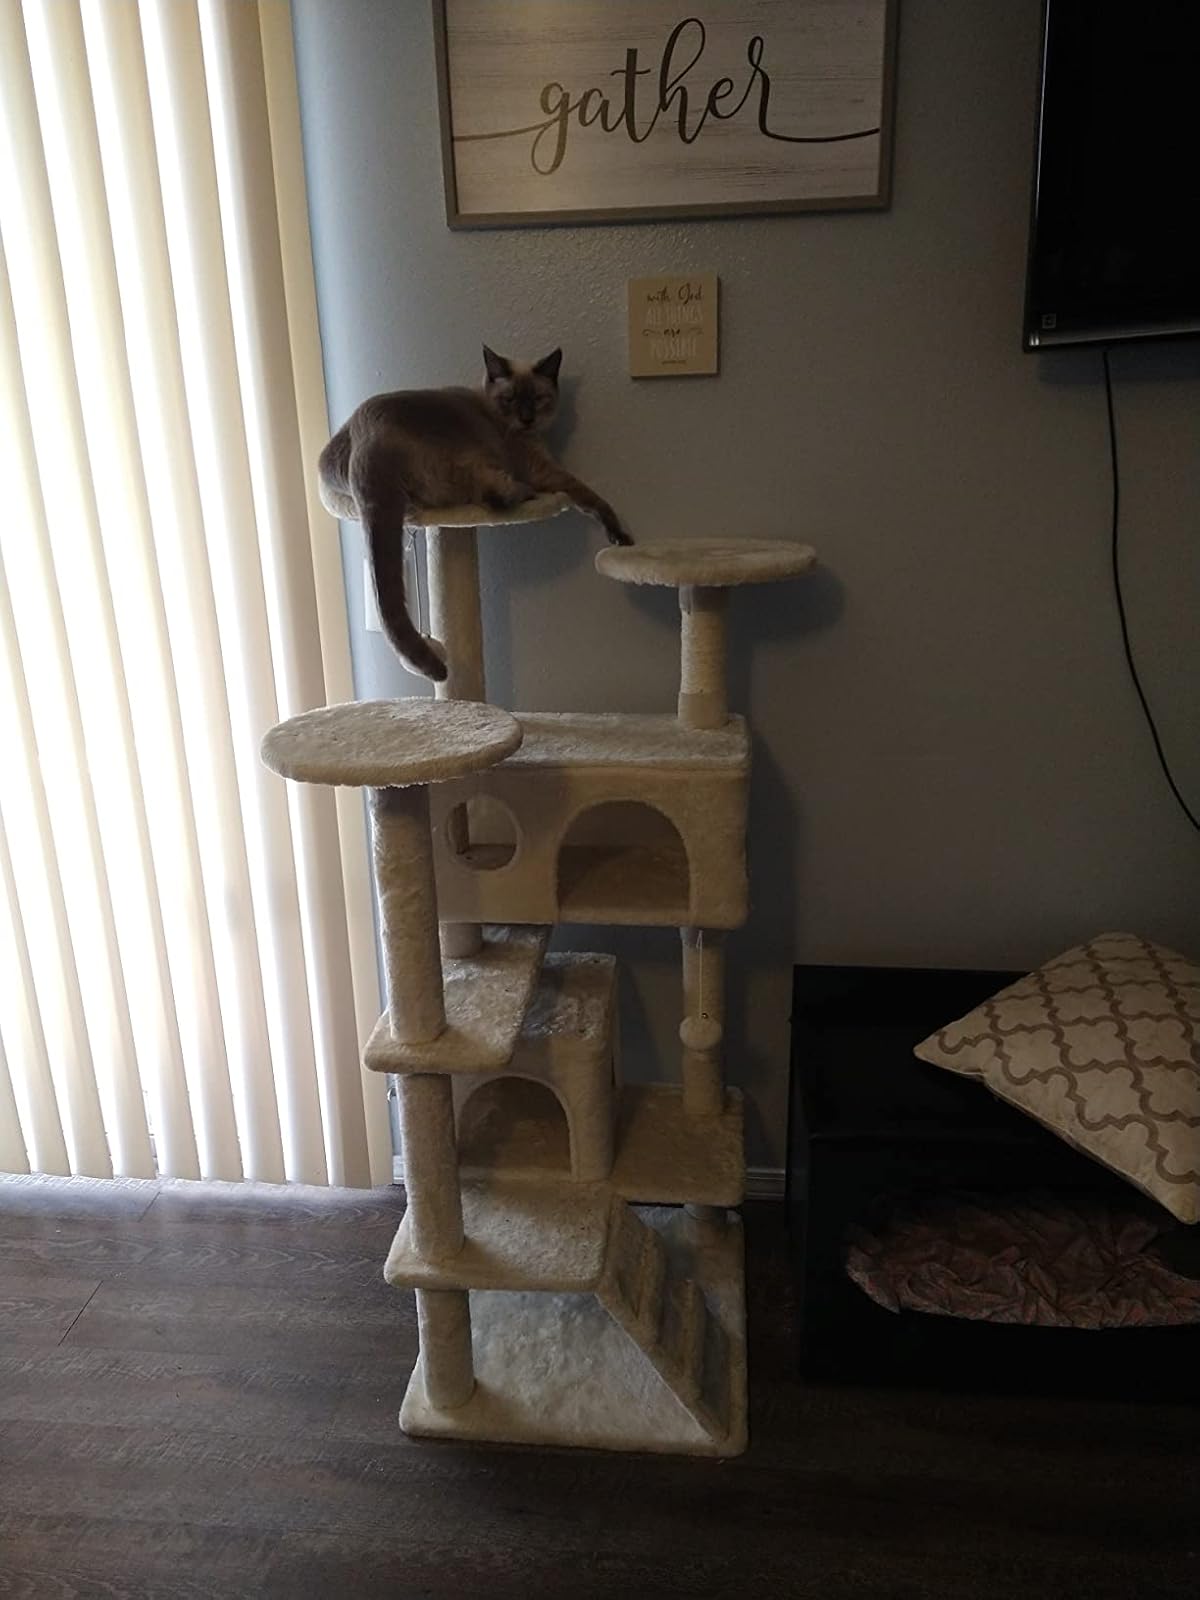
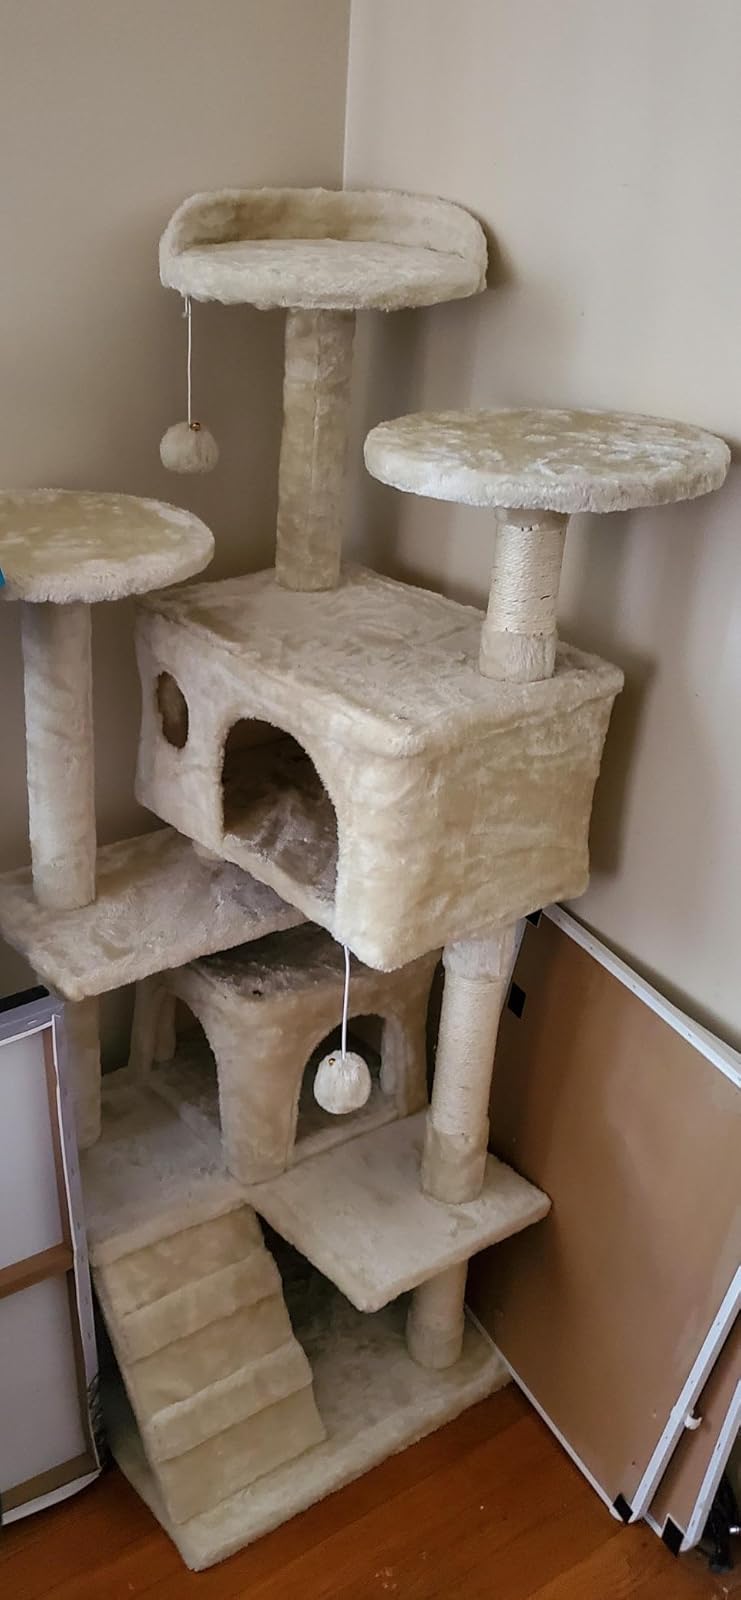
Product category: items_cat tree
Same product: yes